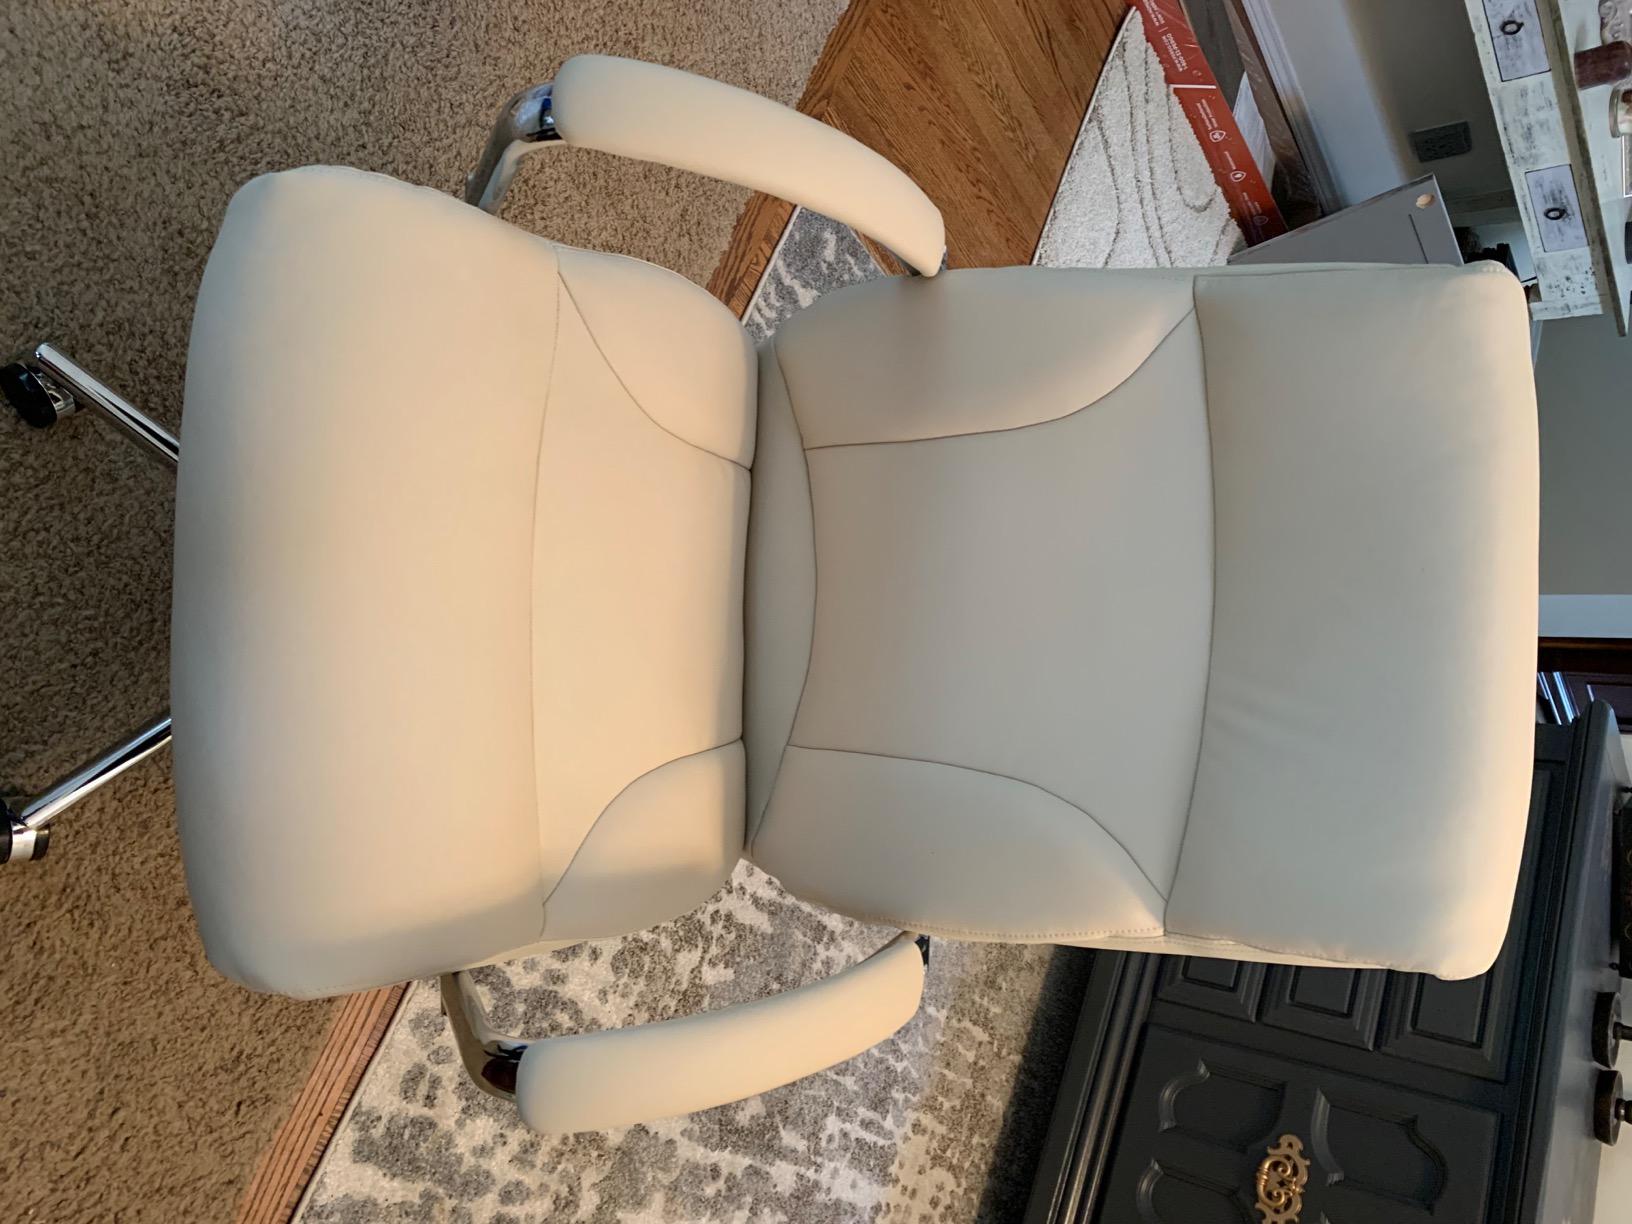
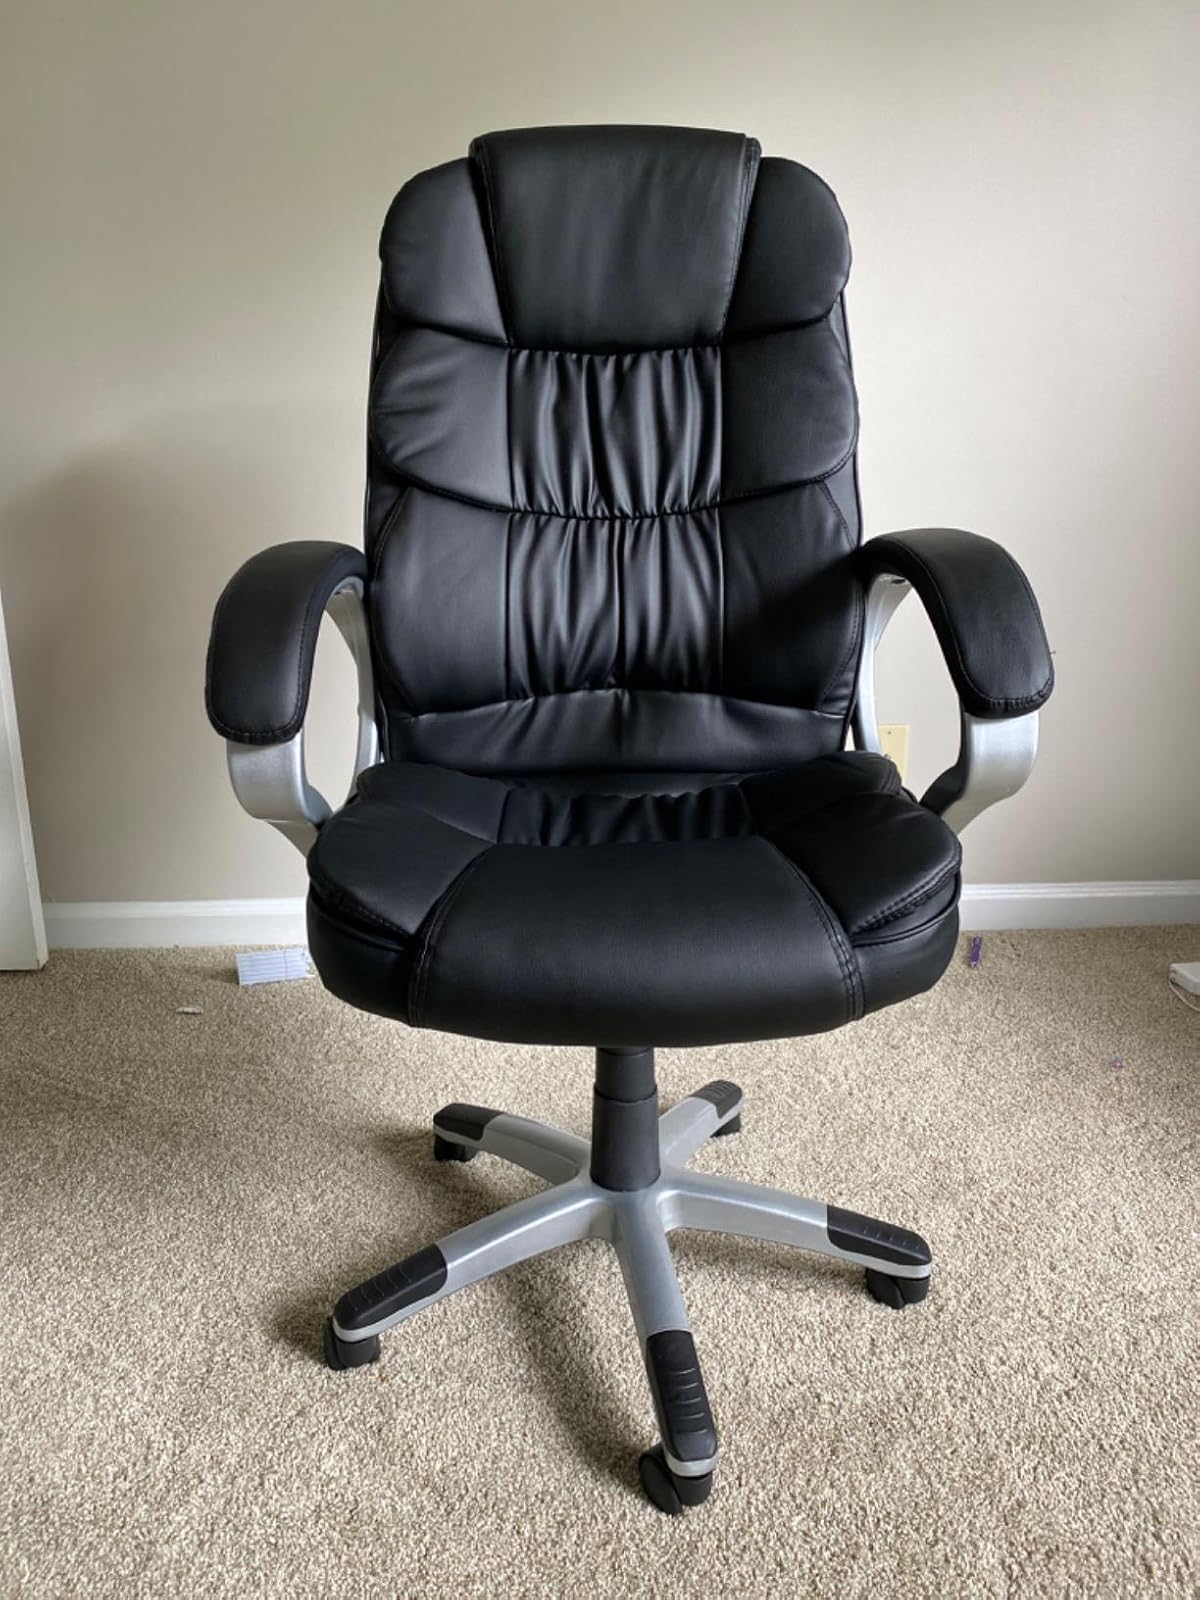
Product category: items_chair
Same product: no